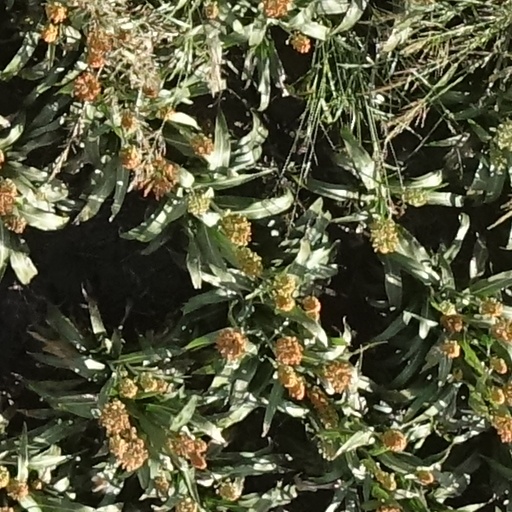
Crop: sorghum